To Serve Man (The Twilight Zone)

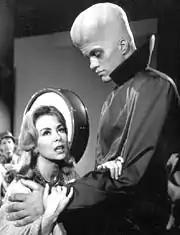
Susan Cummings and Richard Kiel

"To Serve Man" is the 24th episode of the third season of the anthology series "The Twilight Zone", and the 89th overall. It originally aired on March 2, 1962, on CBS. Based on Damon Knight's 1950 short story, the episode was written by Rod Serling and directed by Richard L. Bare. It is considered one of the best episodes from the series, particularly for its final twist.